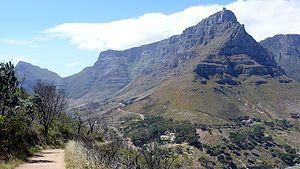
Le parc national de la Montagne de la Table, anciennement parc national de la péninsule du Cap, est un parc national au Cap, en Afrique du Sud. Créé en 1998, il protège la montagne de la Table et son finbos endémique du pays. En 1984, des zèbres de montagne du Cap y ont été introduits.